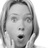
Emotion: surprise